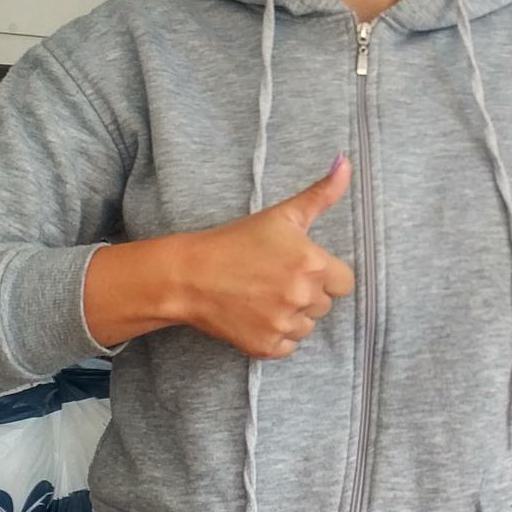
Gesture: like